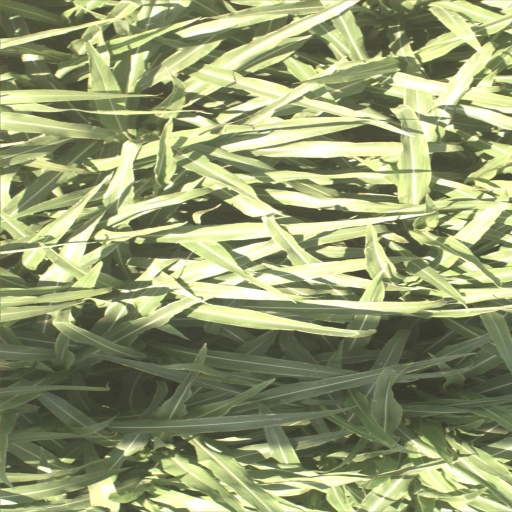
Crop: sorghum